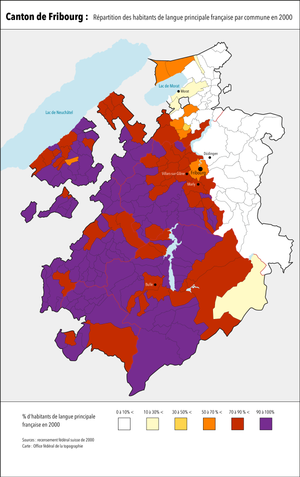
Répartition des habitants ayant le français comme langue principale par commune lors du recensement de 2000
Le canton de Fribourg, officiellement État de Fribourg, est un canton bilingue de Suisse, dont le chef-lieu est Fribourg.